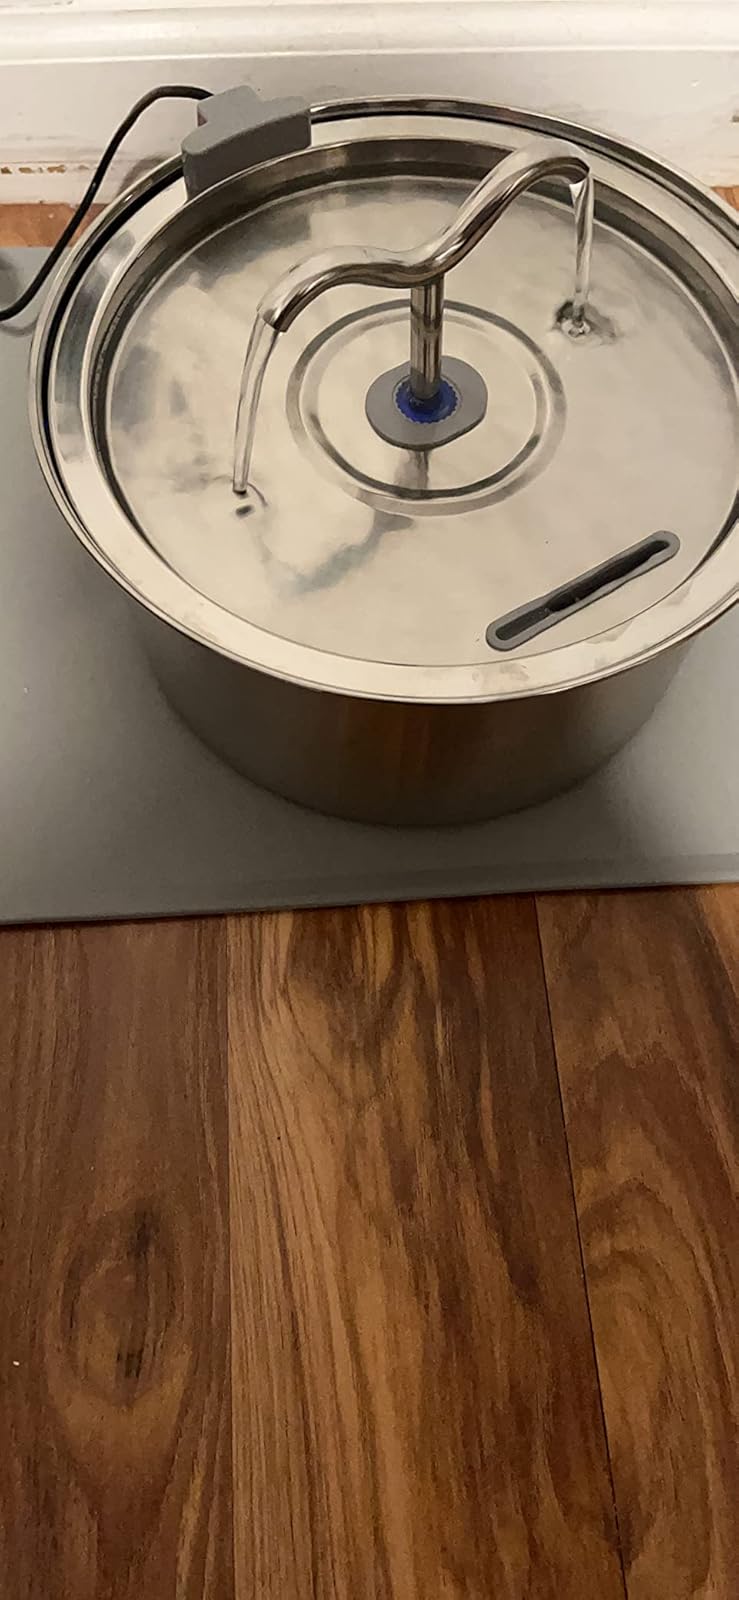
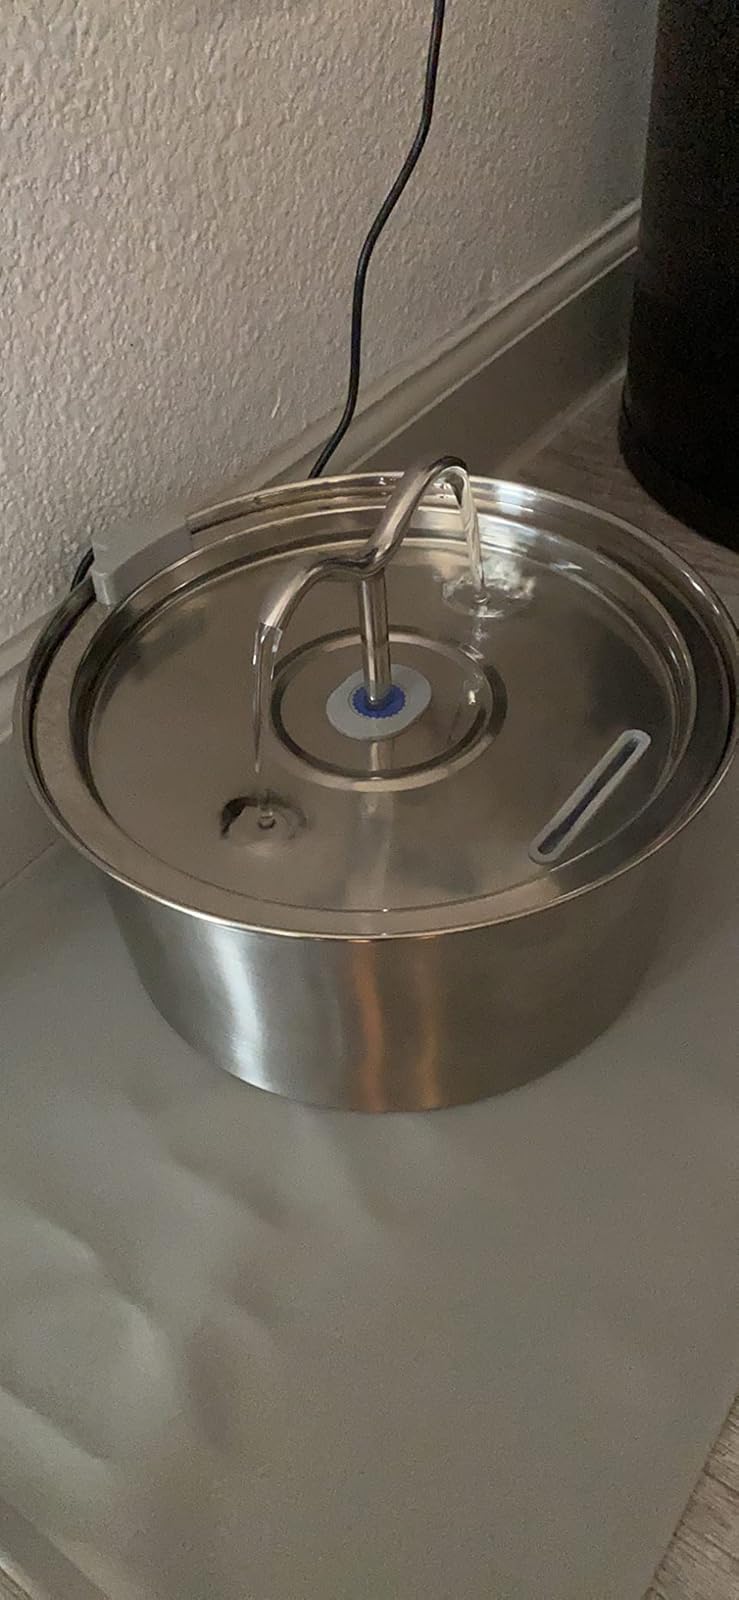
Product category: items_bowl
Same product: yes